Phylloxeridae

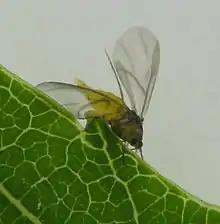
"Phylloxera perniciosa" winged adult

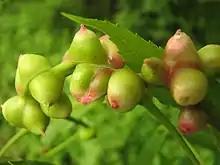
Galls made by "Phylloxera perniciosa" on hickory ("Carya")

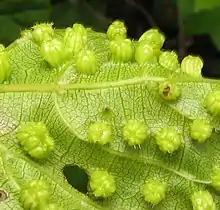
Galls made by "Daktulosphaira vitifoliae" on leaf of "Vitis" sp.

Phylloxeridae is a small family of plant-parasitic hemipterans closely related to aphids with only 75 described species. This group comprises two subfamilies (Phylloxerininae and Phylloxerinae) and 11 genera with one that is fossil. The genus type is "Phylloxera".